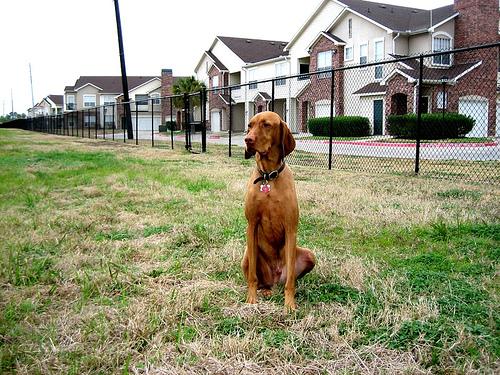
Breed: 210-n000048-vizsla